Assault rifle

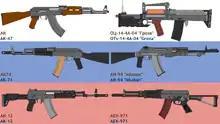
Kalashnikov rifle family: AK-47, AK-74 and AK-12 (left) as well as rare OTs-14, AN-94, and AEK-971

The adoption of the M16, the H&K33, and the 5.56×45mm cartridge inspired an international trend towards relatively small-sized, lightweight, high-velocity military service cartridges that allow a soldier to carry more ammunition for the same weight compared to the larger and heavier 7.62×51mm NATO cartridge. The 5.56mm cartridge is also much easier to shoot. In 1961 marksmanship testing, the U.S. Army found that 43% of AR-15 shooters achieved Expert, while only 22% of M-14 rifle shooters did so. Also, a lower recoil impulse, allows for more controllable automatic weapons fire.